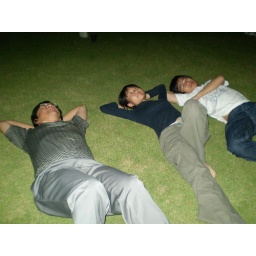
Lying in front of house on the grass for the first time! It's amazing!